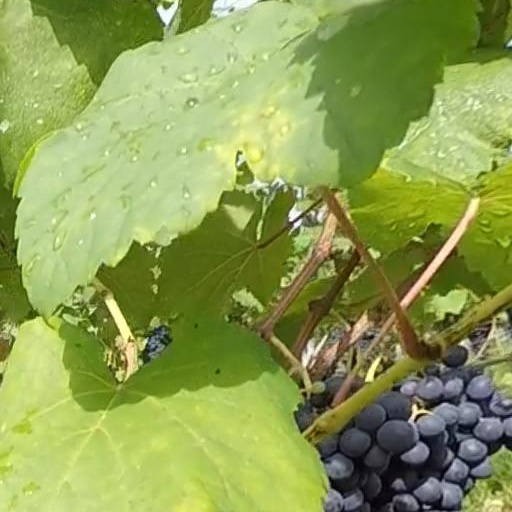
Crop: grape